Vehicle registration plates of Germany

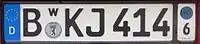
Interchangeable licence plate ("Wechselkennzeichen")

Vehicles which are exempt from vehicle taxes (for example ambulances, tractors, agricultural trailers, trailers for boats or trailers for gliders) have green print on a white background plate. Regular trailers for lorries can be exempted from tax if the owner agrees to pay an increased tax on the vehicle which tows the trailer.